Tsuba in the collection of Wolverhampton Art Gallery

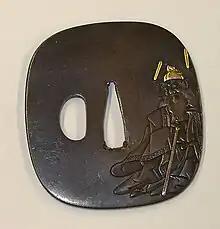
Copper upper side depicting the deity Shōki, by Hamano Shōzui (1695-1769)

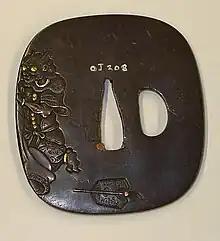
Lower side of the same depicting the demon

The Wolverhampton Art Gallery in Wolverhampton, England, has a collection of 114 historic "tsuba" from Japan. The is usually a round (or occasionally squarish) guard at the end of the grip of bladed Japanese weapons, like the "katana" and its various variations. Items in the collection range from the Momoyama period (16th century) to the end of the Edo period (19th century).